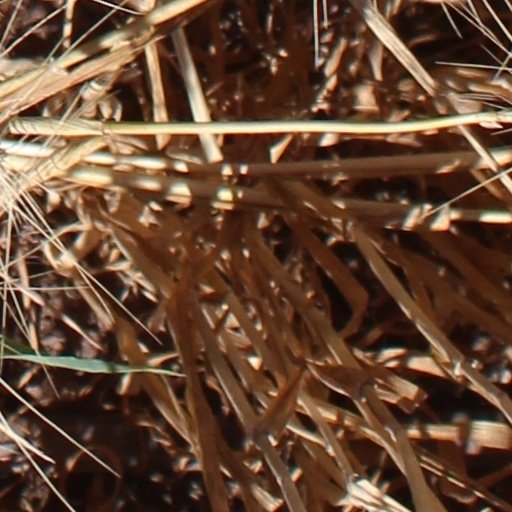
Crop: wheat